Chester Square

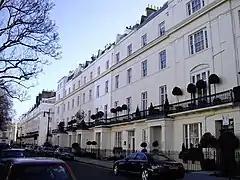
Chester Square

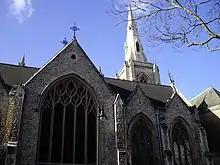
St Michael's Church, Chester Square

Chester Square is an elongated residential garden square in London's Belgravia district. It was developed by the Grosvenor family, as were the nearby Belgrave and Eaton Square. The square is named after the city of Chester, the city nearest the Grosvenors' ancestral home of Eaton Hall.